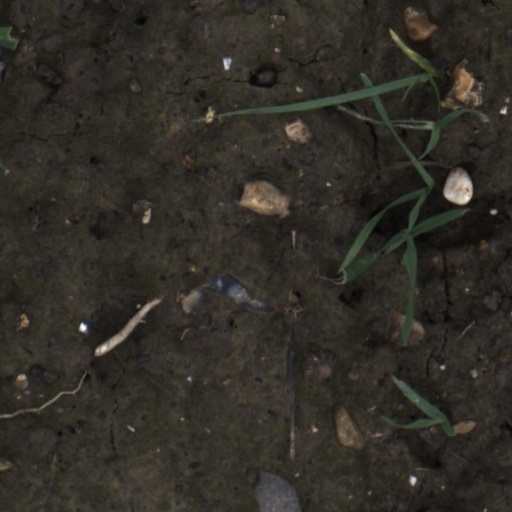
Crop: wheat